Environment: real
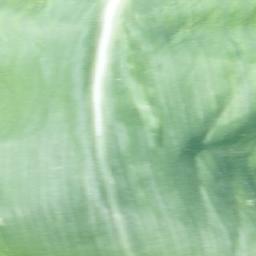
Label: healthy